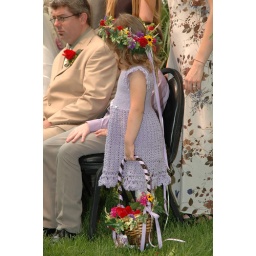
This is Angelle, our flower girl, in the dress I crocheted for her.